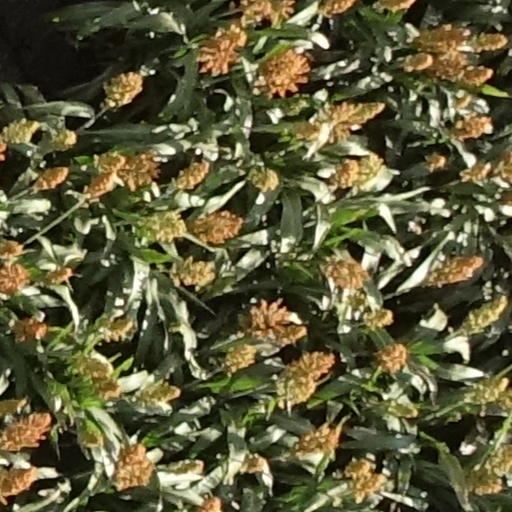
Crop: sorghum